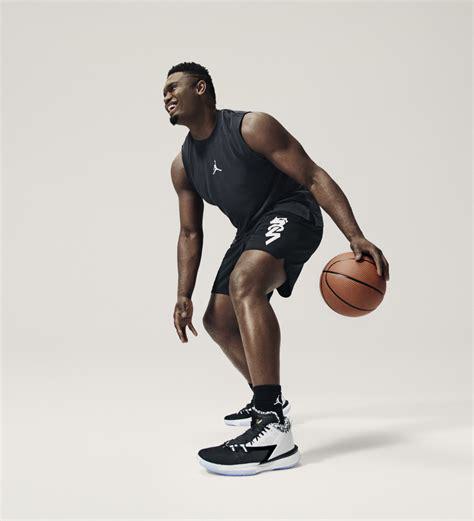
Brand: Jordan
Model: Zion 1